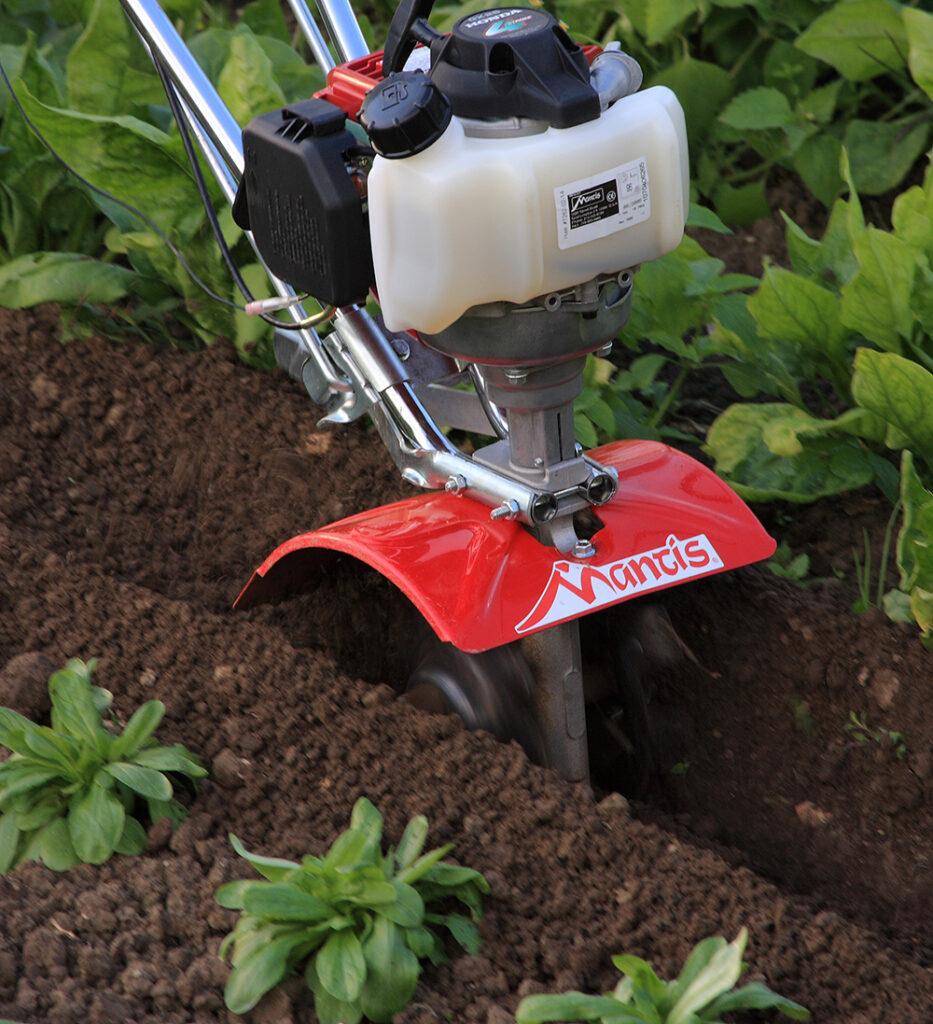
Kifaa kidogo kinatumiwa na mkulima kwa ajili ya kuchimba udongo na kuweka sawa matuta yaliyoko shambani. Iko mimea iliyostawi, ambayo inatengenezwa vizuri ili iweze kuendelea kukua. Matumizi ya mashine za kilimo ni ishara nzuri ya utayari wa wakulima katika kuendana na mabadiliko ya sayansi na teknolojia kwenye sekta hii.